Jagiellonia Białystok

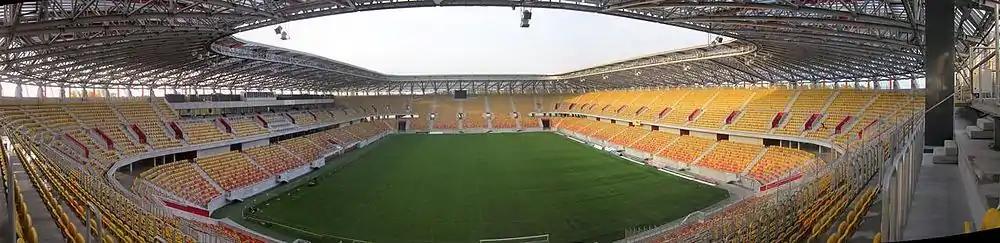
A Panorama view of the stadium interior

On 25 May 2024, Jagiellonia won the Ekstraklasa title for the first time in the club's 104-year history, following a 3–0 win over Warta Poznań on the final day of the season.